Tanks of Italy

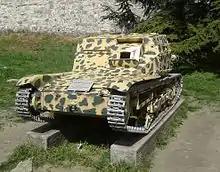
L3/35 on display at the Military Museum, Belgrade

In 1935, a slightly improved model of the CV-33 was introduced and designated CV-35. The primary differences were that the armour was bolted rather than riveted and the single 6.5 mm machine gun was replaced with twin 8 mm machine guns. Many older CV-33s were retrofitted to meet the specifications of the CV-35. In 1938, the vehicles were redesignated L3/33 ("L" for "Leggero" or 'light') and the L3/35.